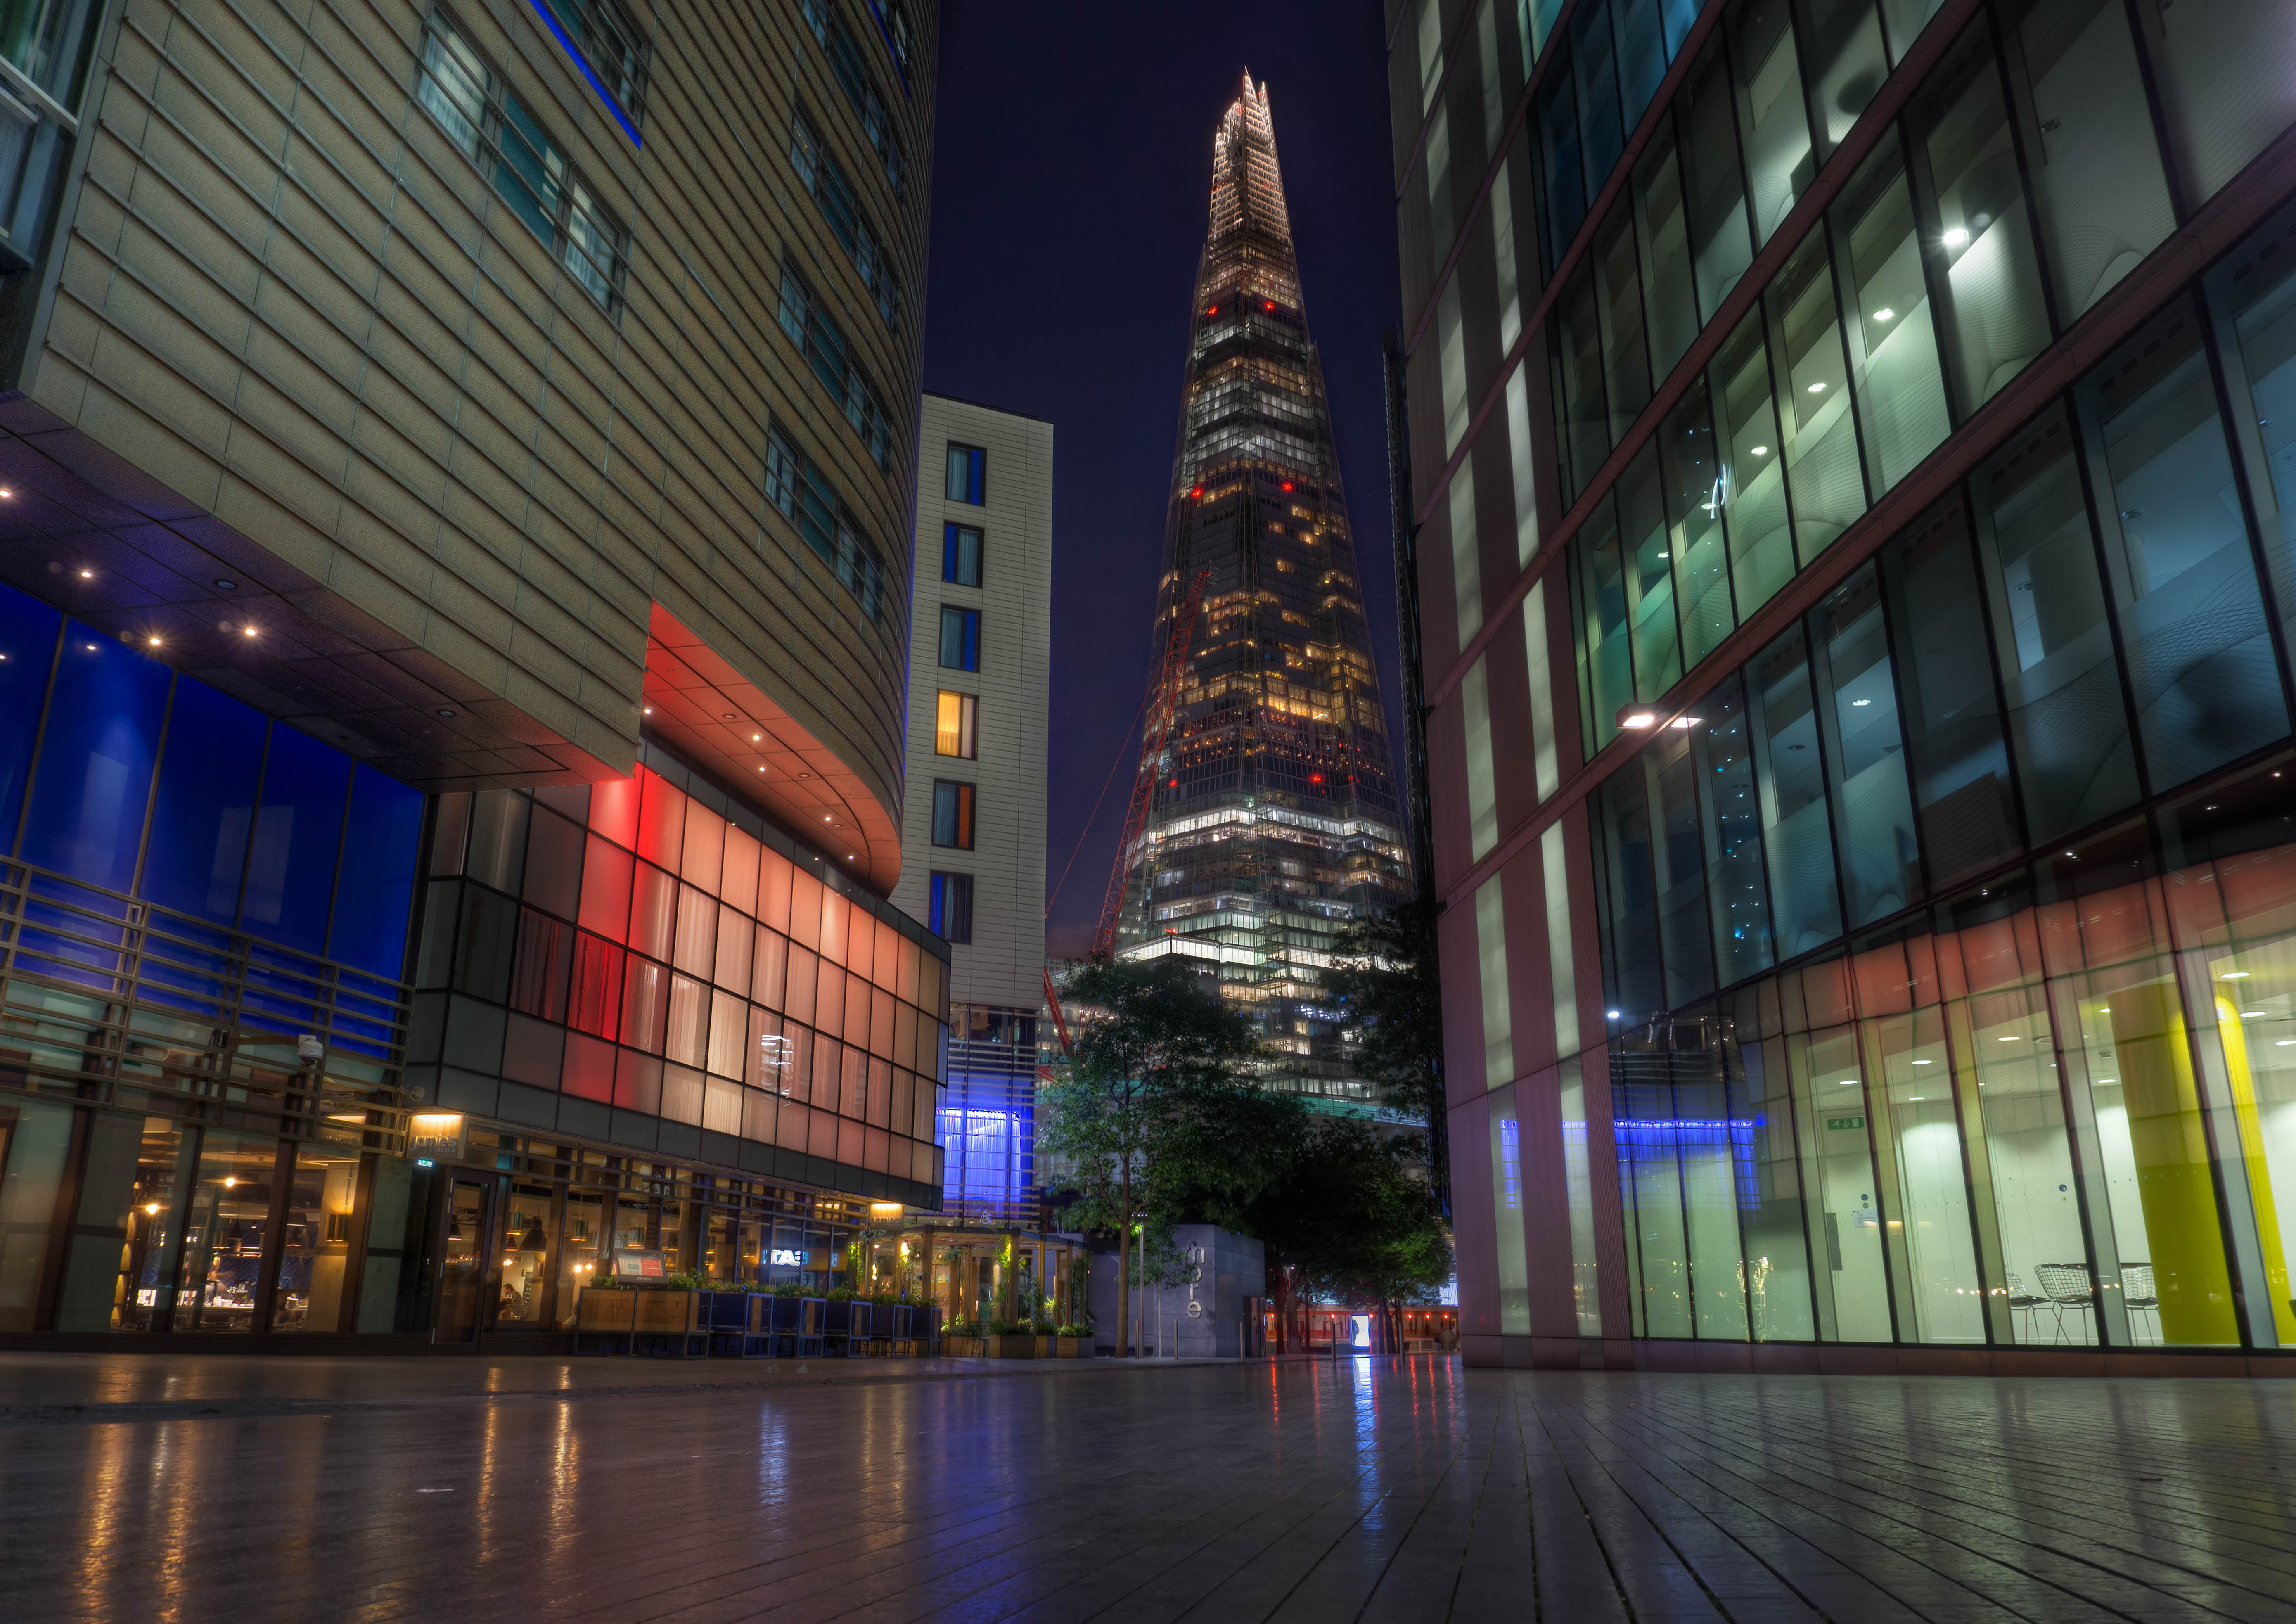
architecture, night, building, city, skyscraper, cityscape, downtown, evening, reflection, plaza, landmark, facade, uk, london, hdr, metropolis, shopping mall, urban area, human settlement, metropolitan area